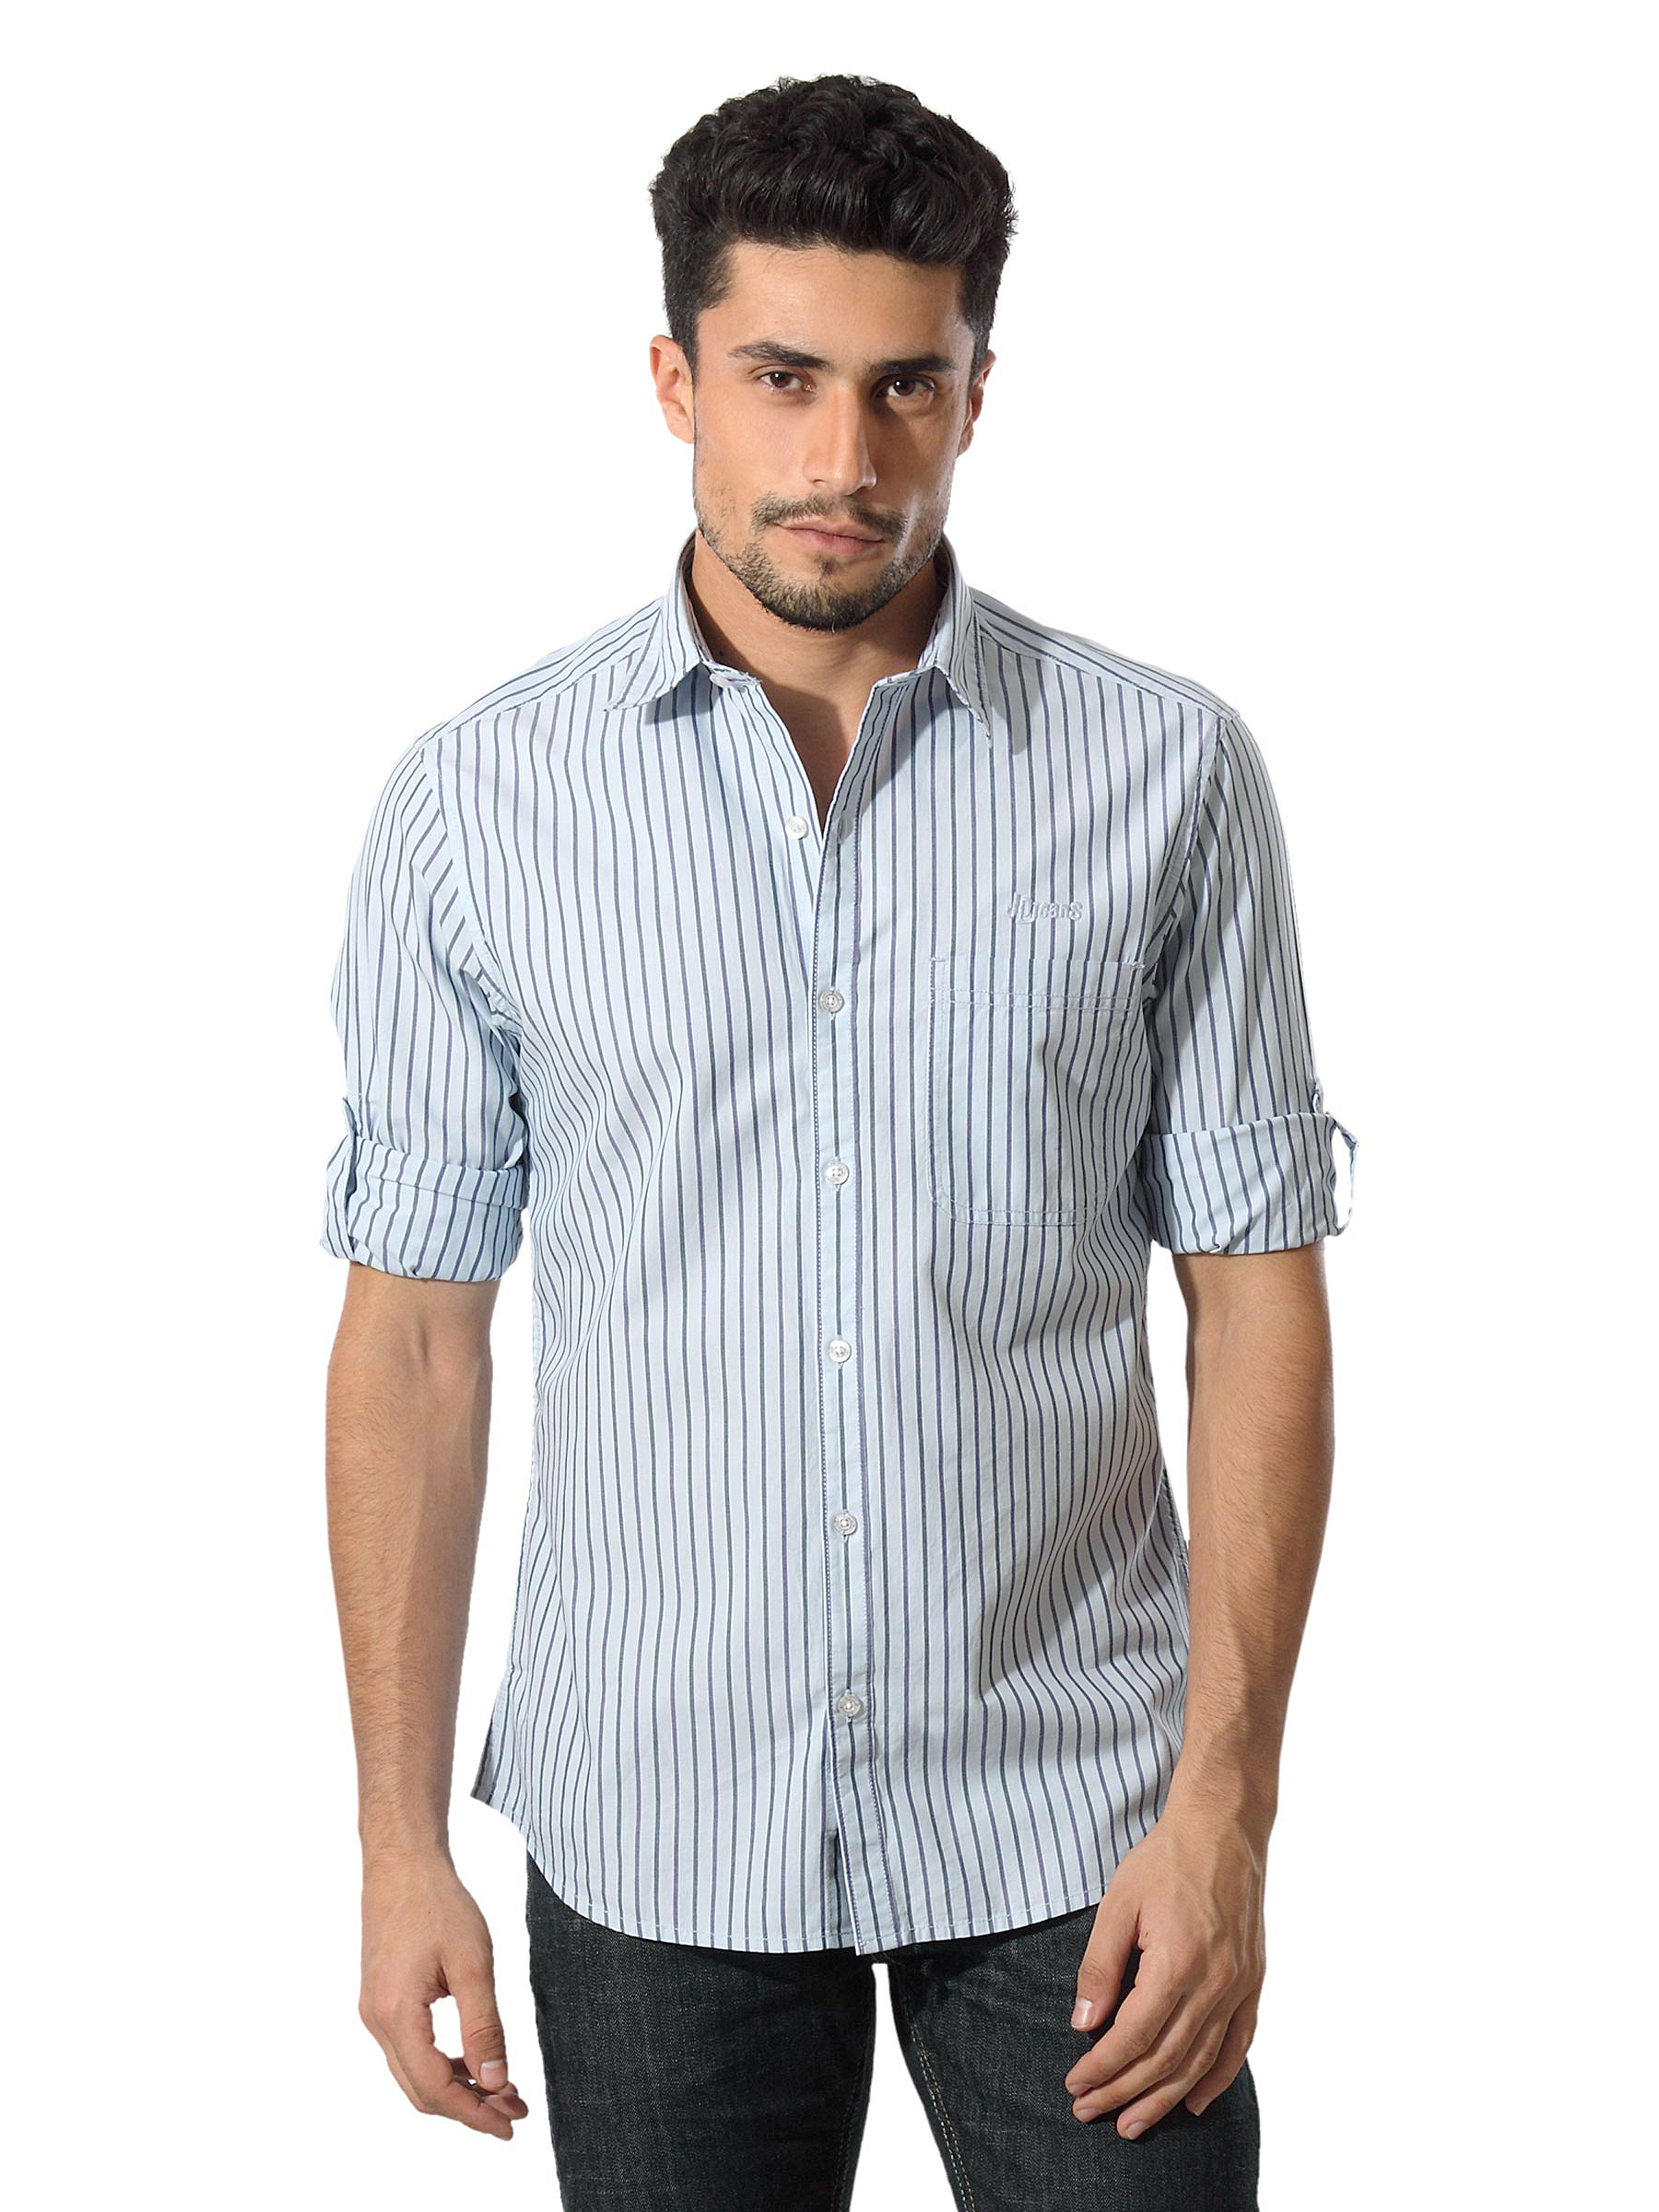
John Players Men Stripes Blue Shirt
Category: Apparel / Topwear / Shirts
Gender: Men
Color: Blue
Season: Summer 2012
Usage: Casual